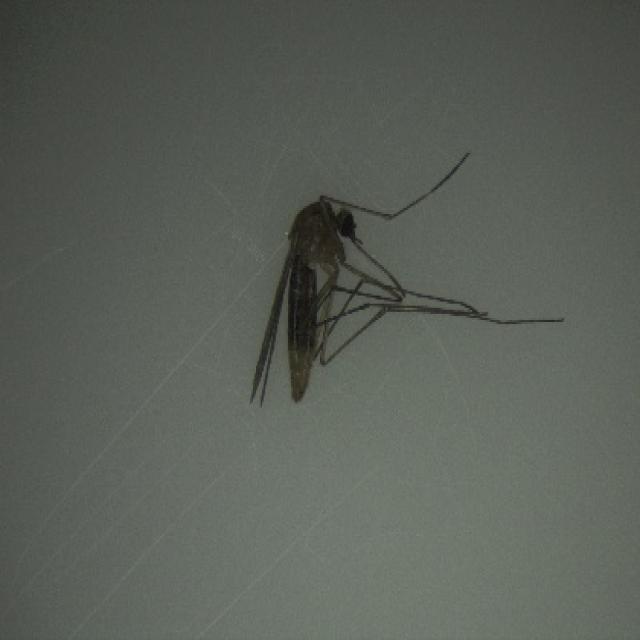
Species: culex_pipiens